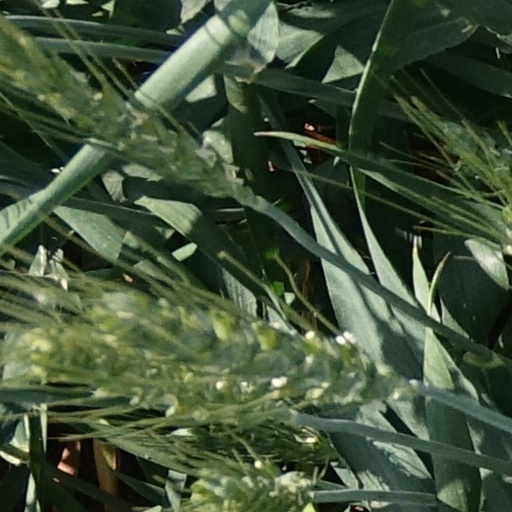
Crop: wheat